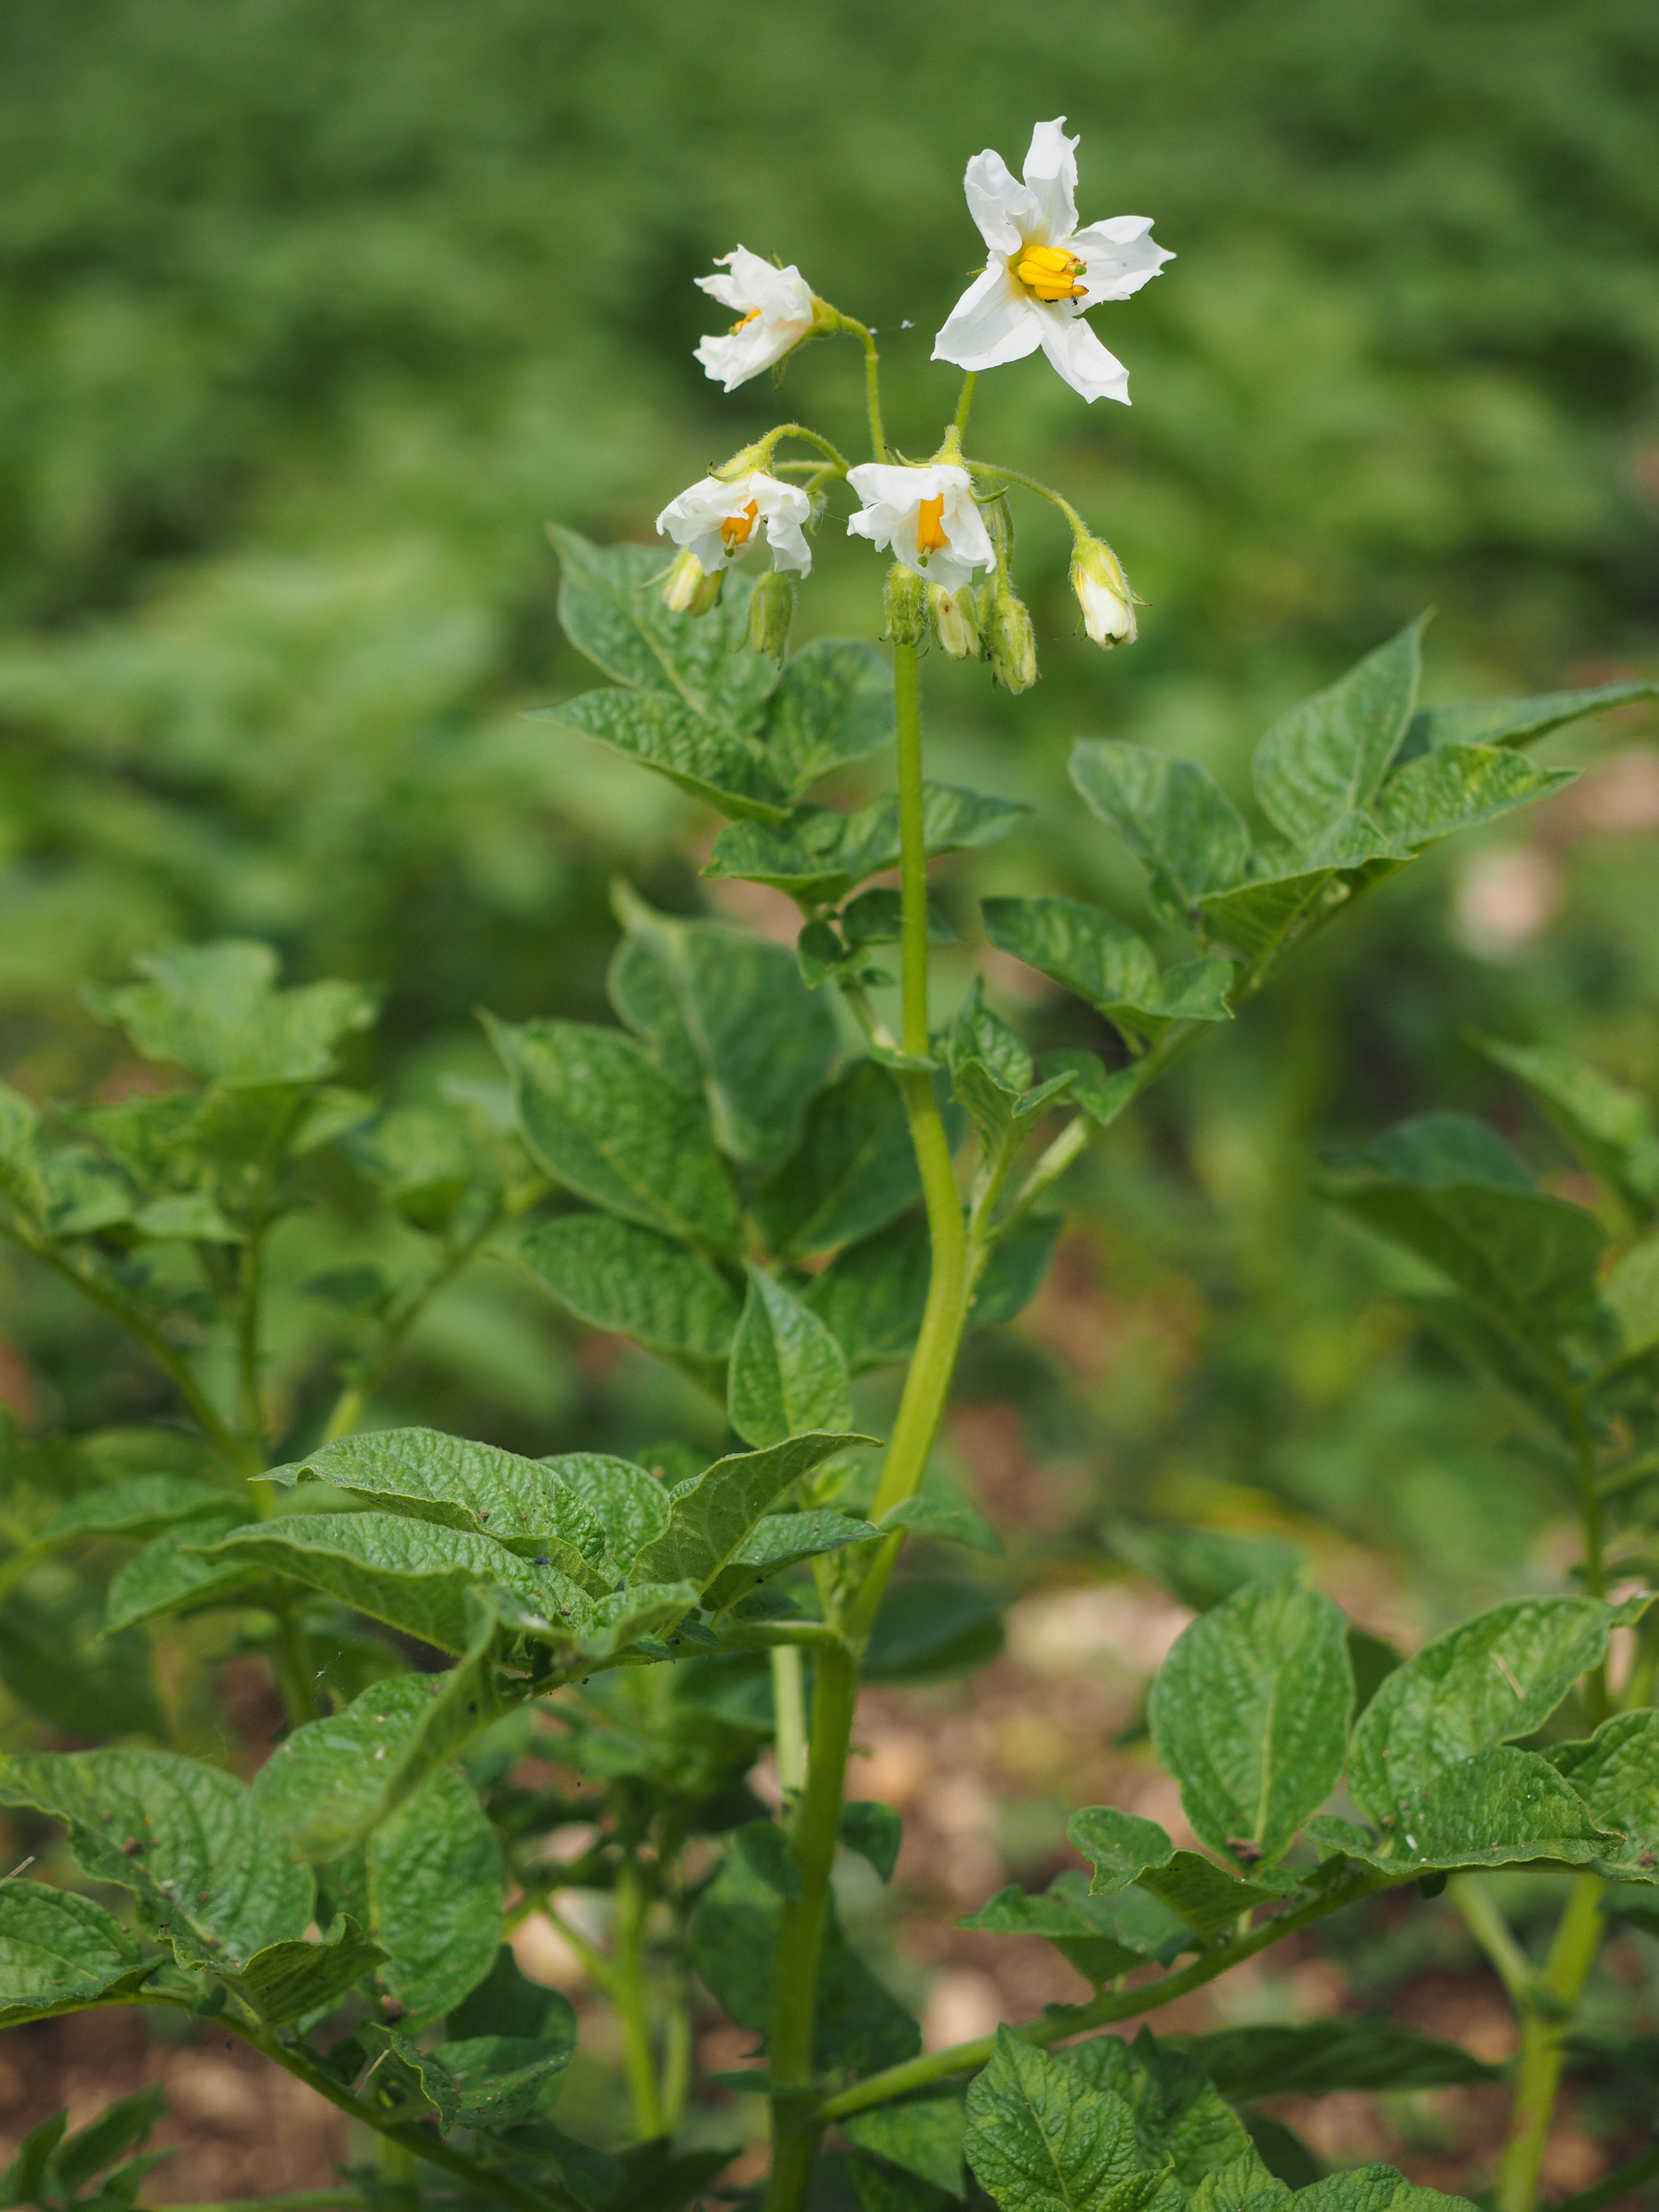
blossom, plant, white, flower, bloom, herb, produce, crop, flora, potato, wildflower, solanaceae, flowering plant, daisy family, nachtschattengew chs, solanum tuberosum, potato shrub, annual plant, potato blossom, land plant